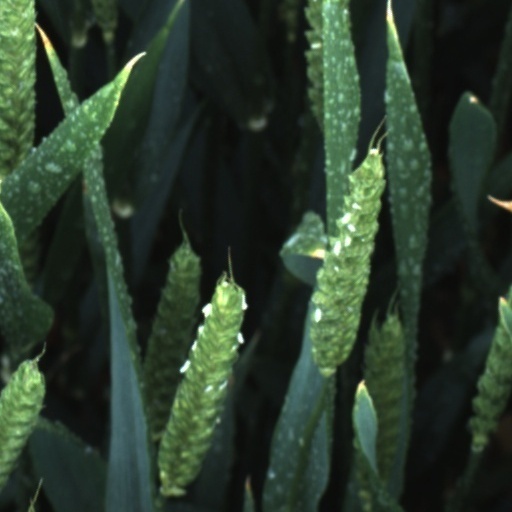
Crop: wheat